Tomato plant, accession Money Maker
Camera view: bottom (45 deg); turntable rotation: 90 degrees
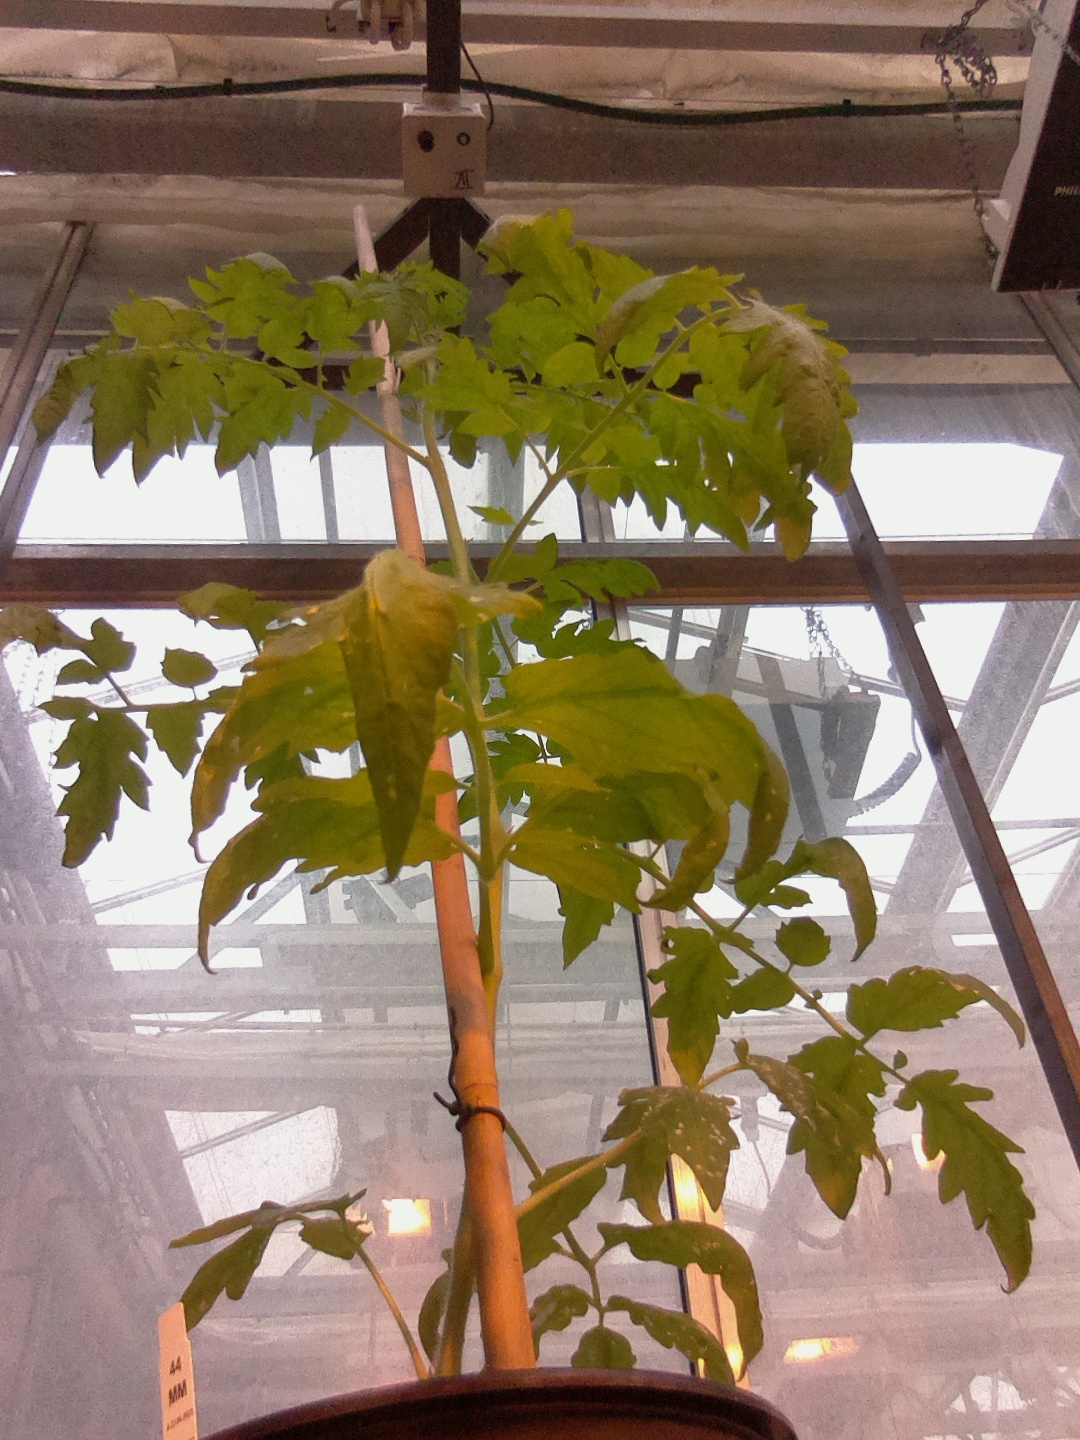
BBCH growth stage 51: First inflorence visible, visible closed flower bud